Owen Wade (politician)

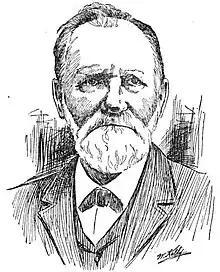
An illustration of Wade from "The San Francisco Call", circa 1896

Owen Wade (1831 – 1902) was an American politician and who served as a member of the Oregon Legislature and California State Assembly.